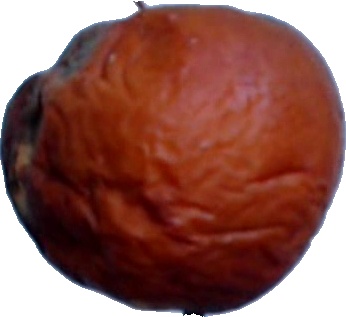
Label: apple_rotten_1